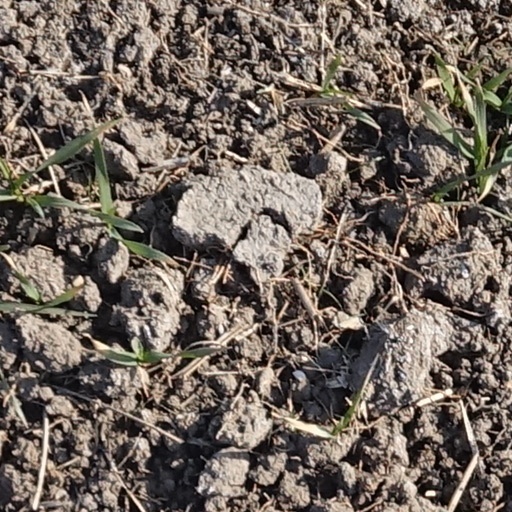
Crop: wheat